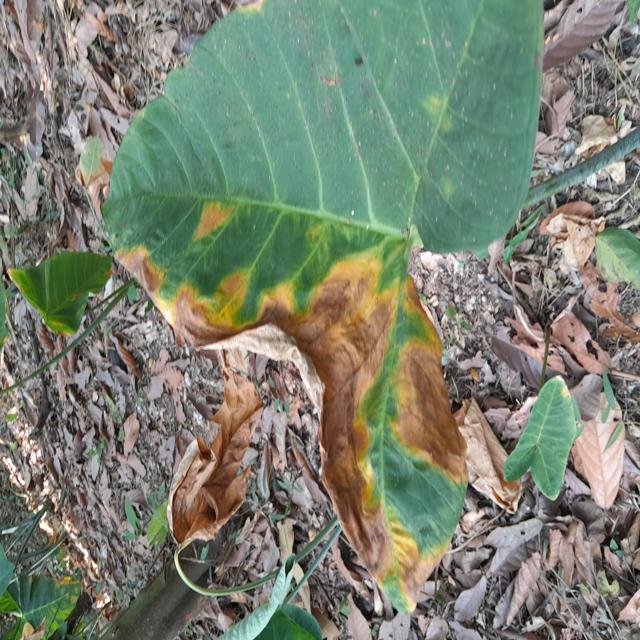
Label: Mid_Blight